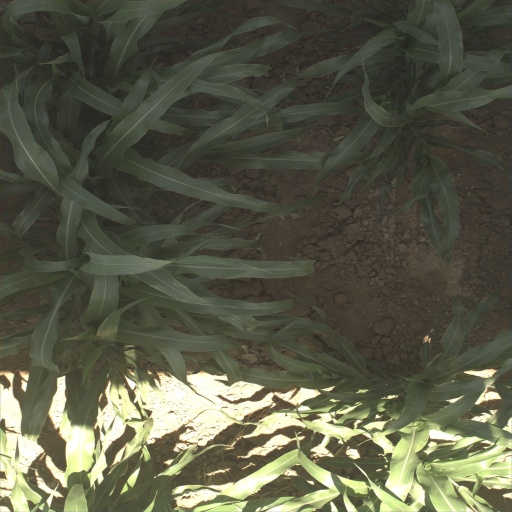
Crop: sorghum